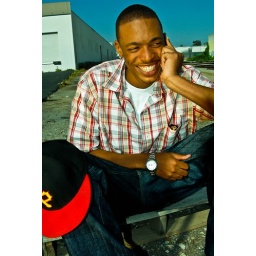
guy in red hat